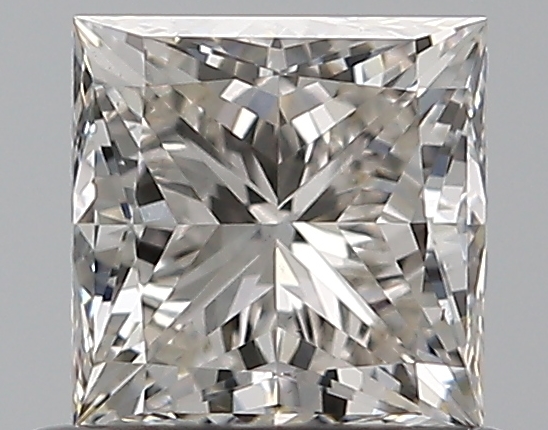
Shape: princess
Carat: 0.7
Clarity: VS2
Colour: J
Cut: VG
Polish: EX
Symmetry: VG
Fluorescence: N
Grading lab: GIA
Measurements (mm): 4.67 x 4.65 x 3.48